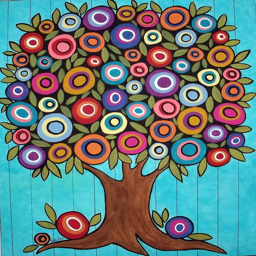
like a century - old tree with roots running deep , we can flourish when we 're grounded .